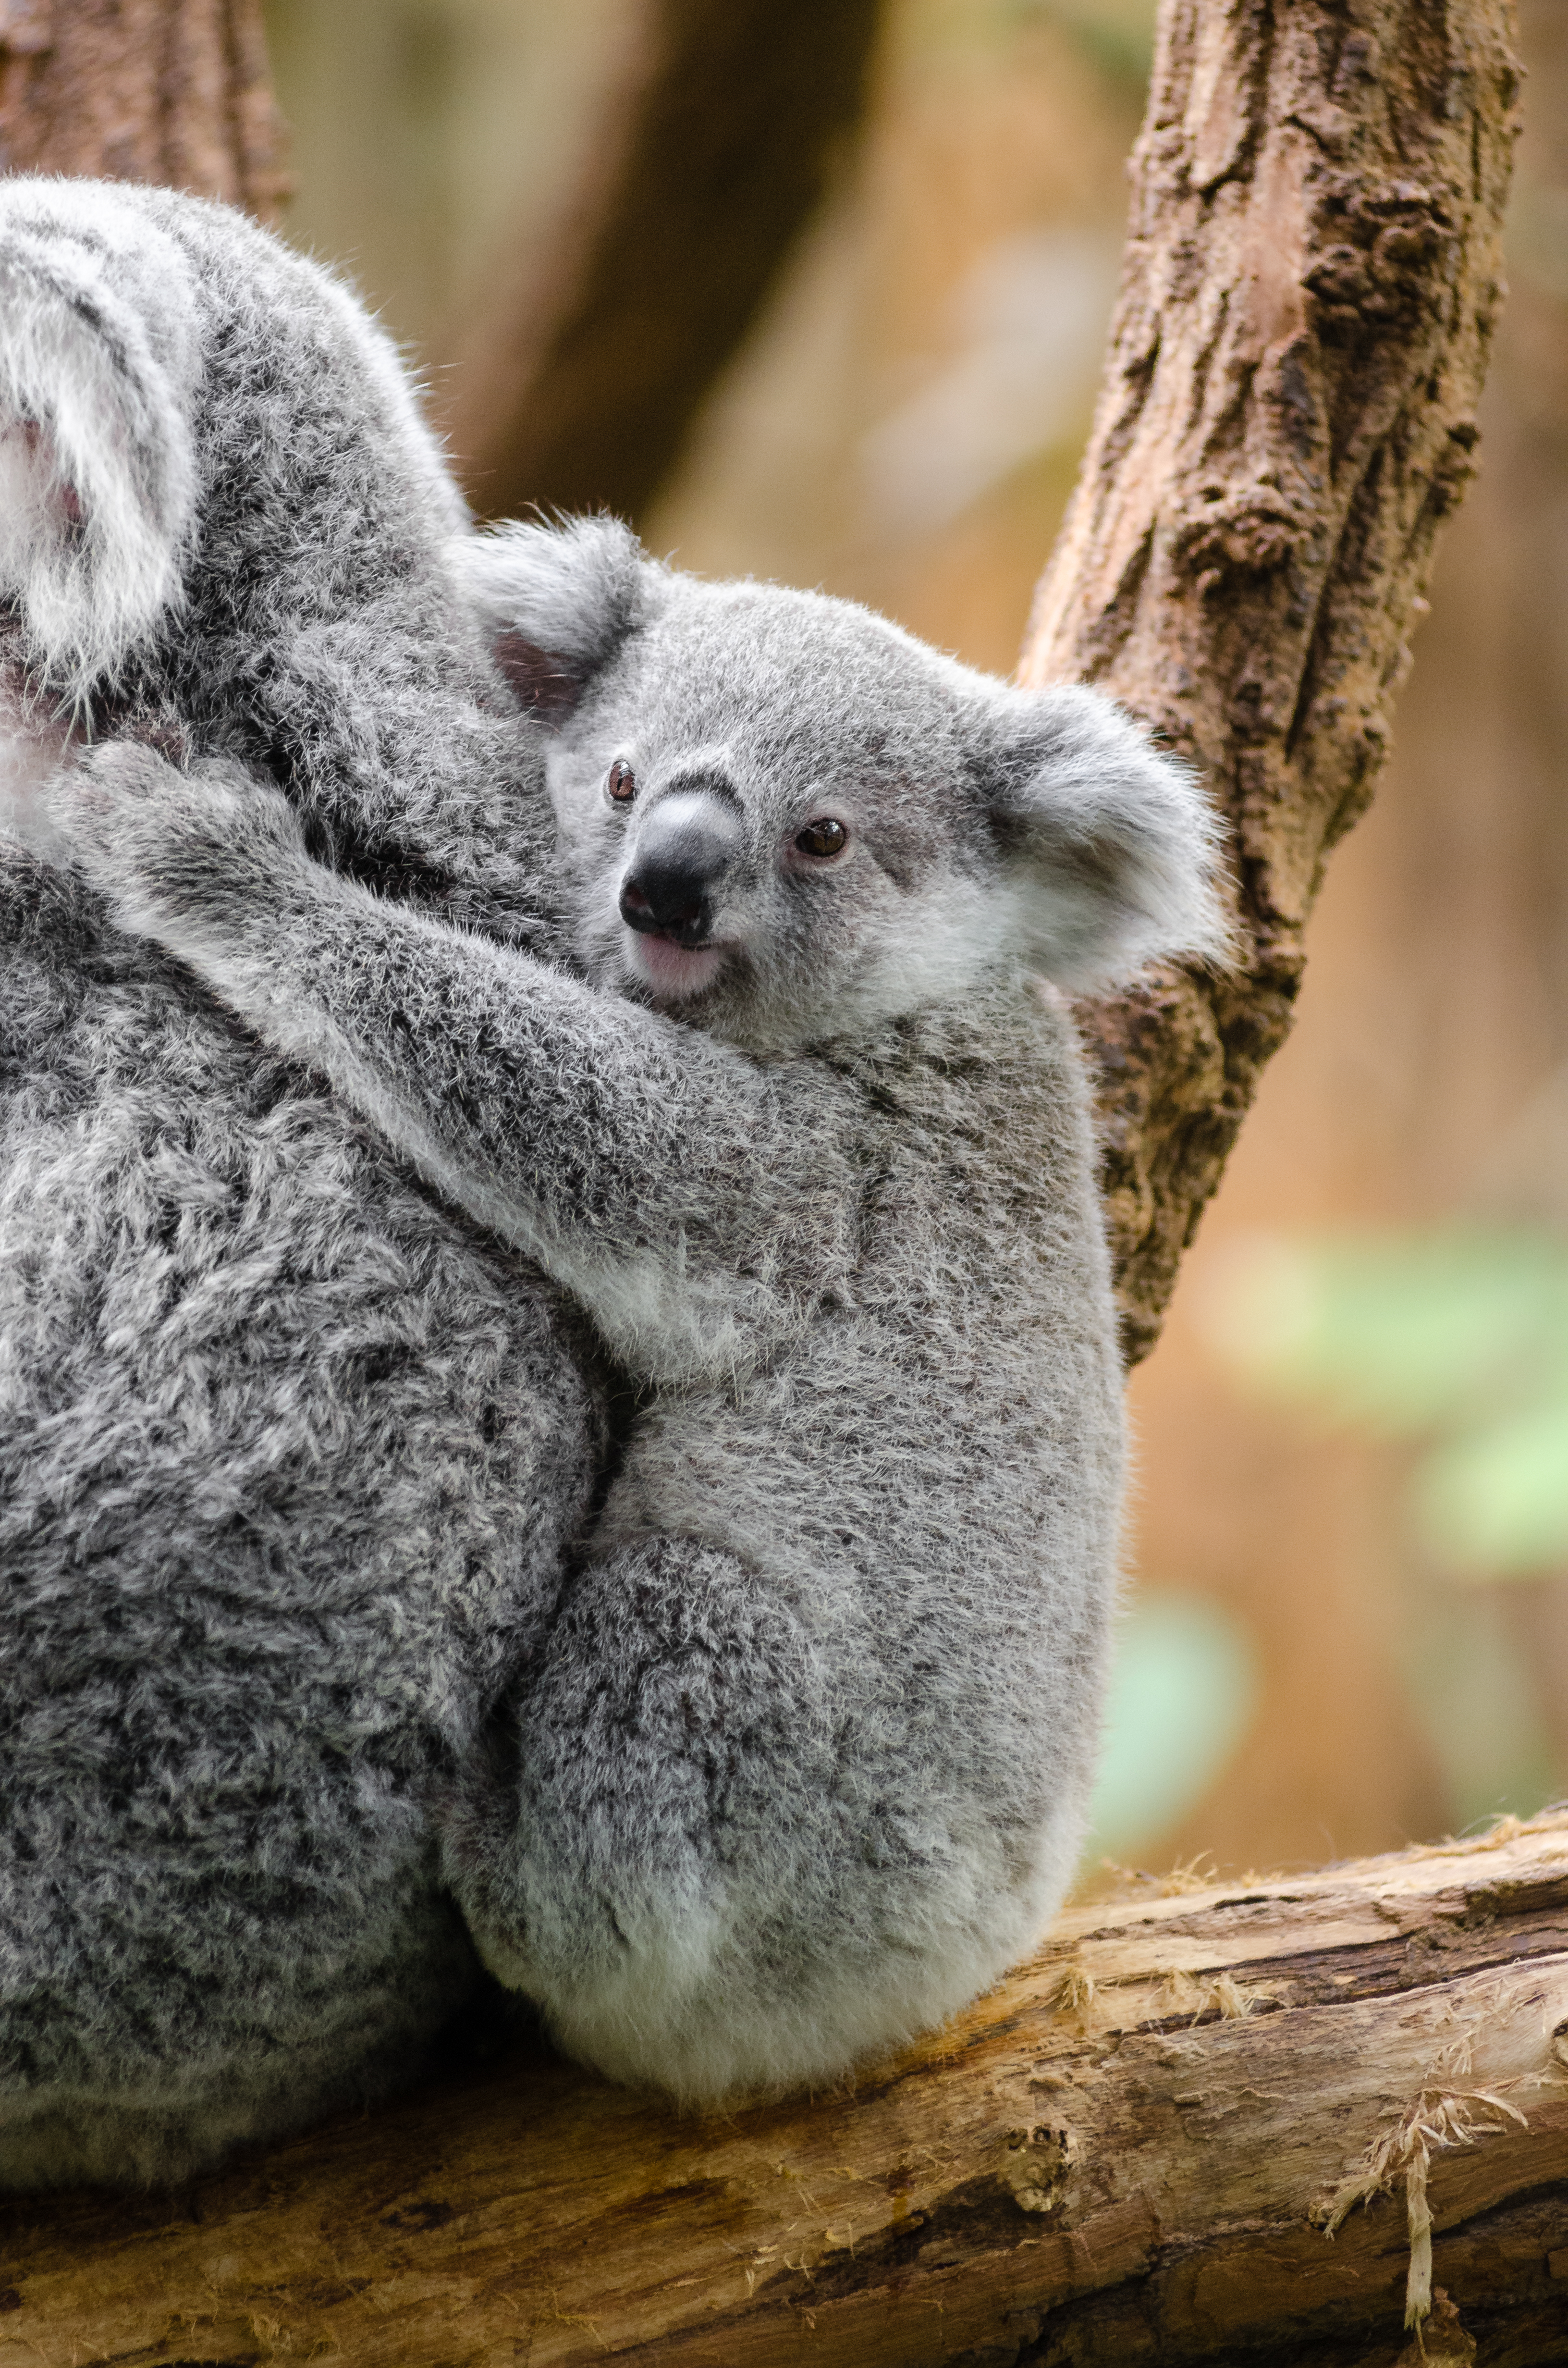
tree, animal, cute, wildlife, zoo, fur, small, mammal, baby, fauna, family, eyes, lazy, mother, animals, furry, vertebrate, zoom, tier, fell, augen, tiere, baum, adorable, niedlich, tierpark, jungtier, pelzig, klein, faul, slow, familie, portrt, koala, marsupial, mutter, herzlich, langsam, beuteltier